Arnold's Tavern

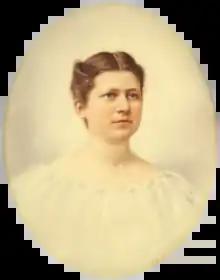

In 1780, the Tavern was the place of Benedict Arnold's first trial (no relation to Jacob Arnold).